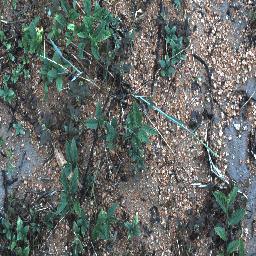
Label: negative